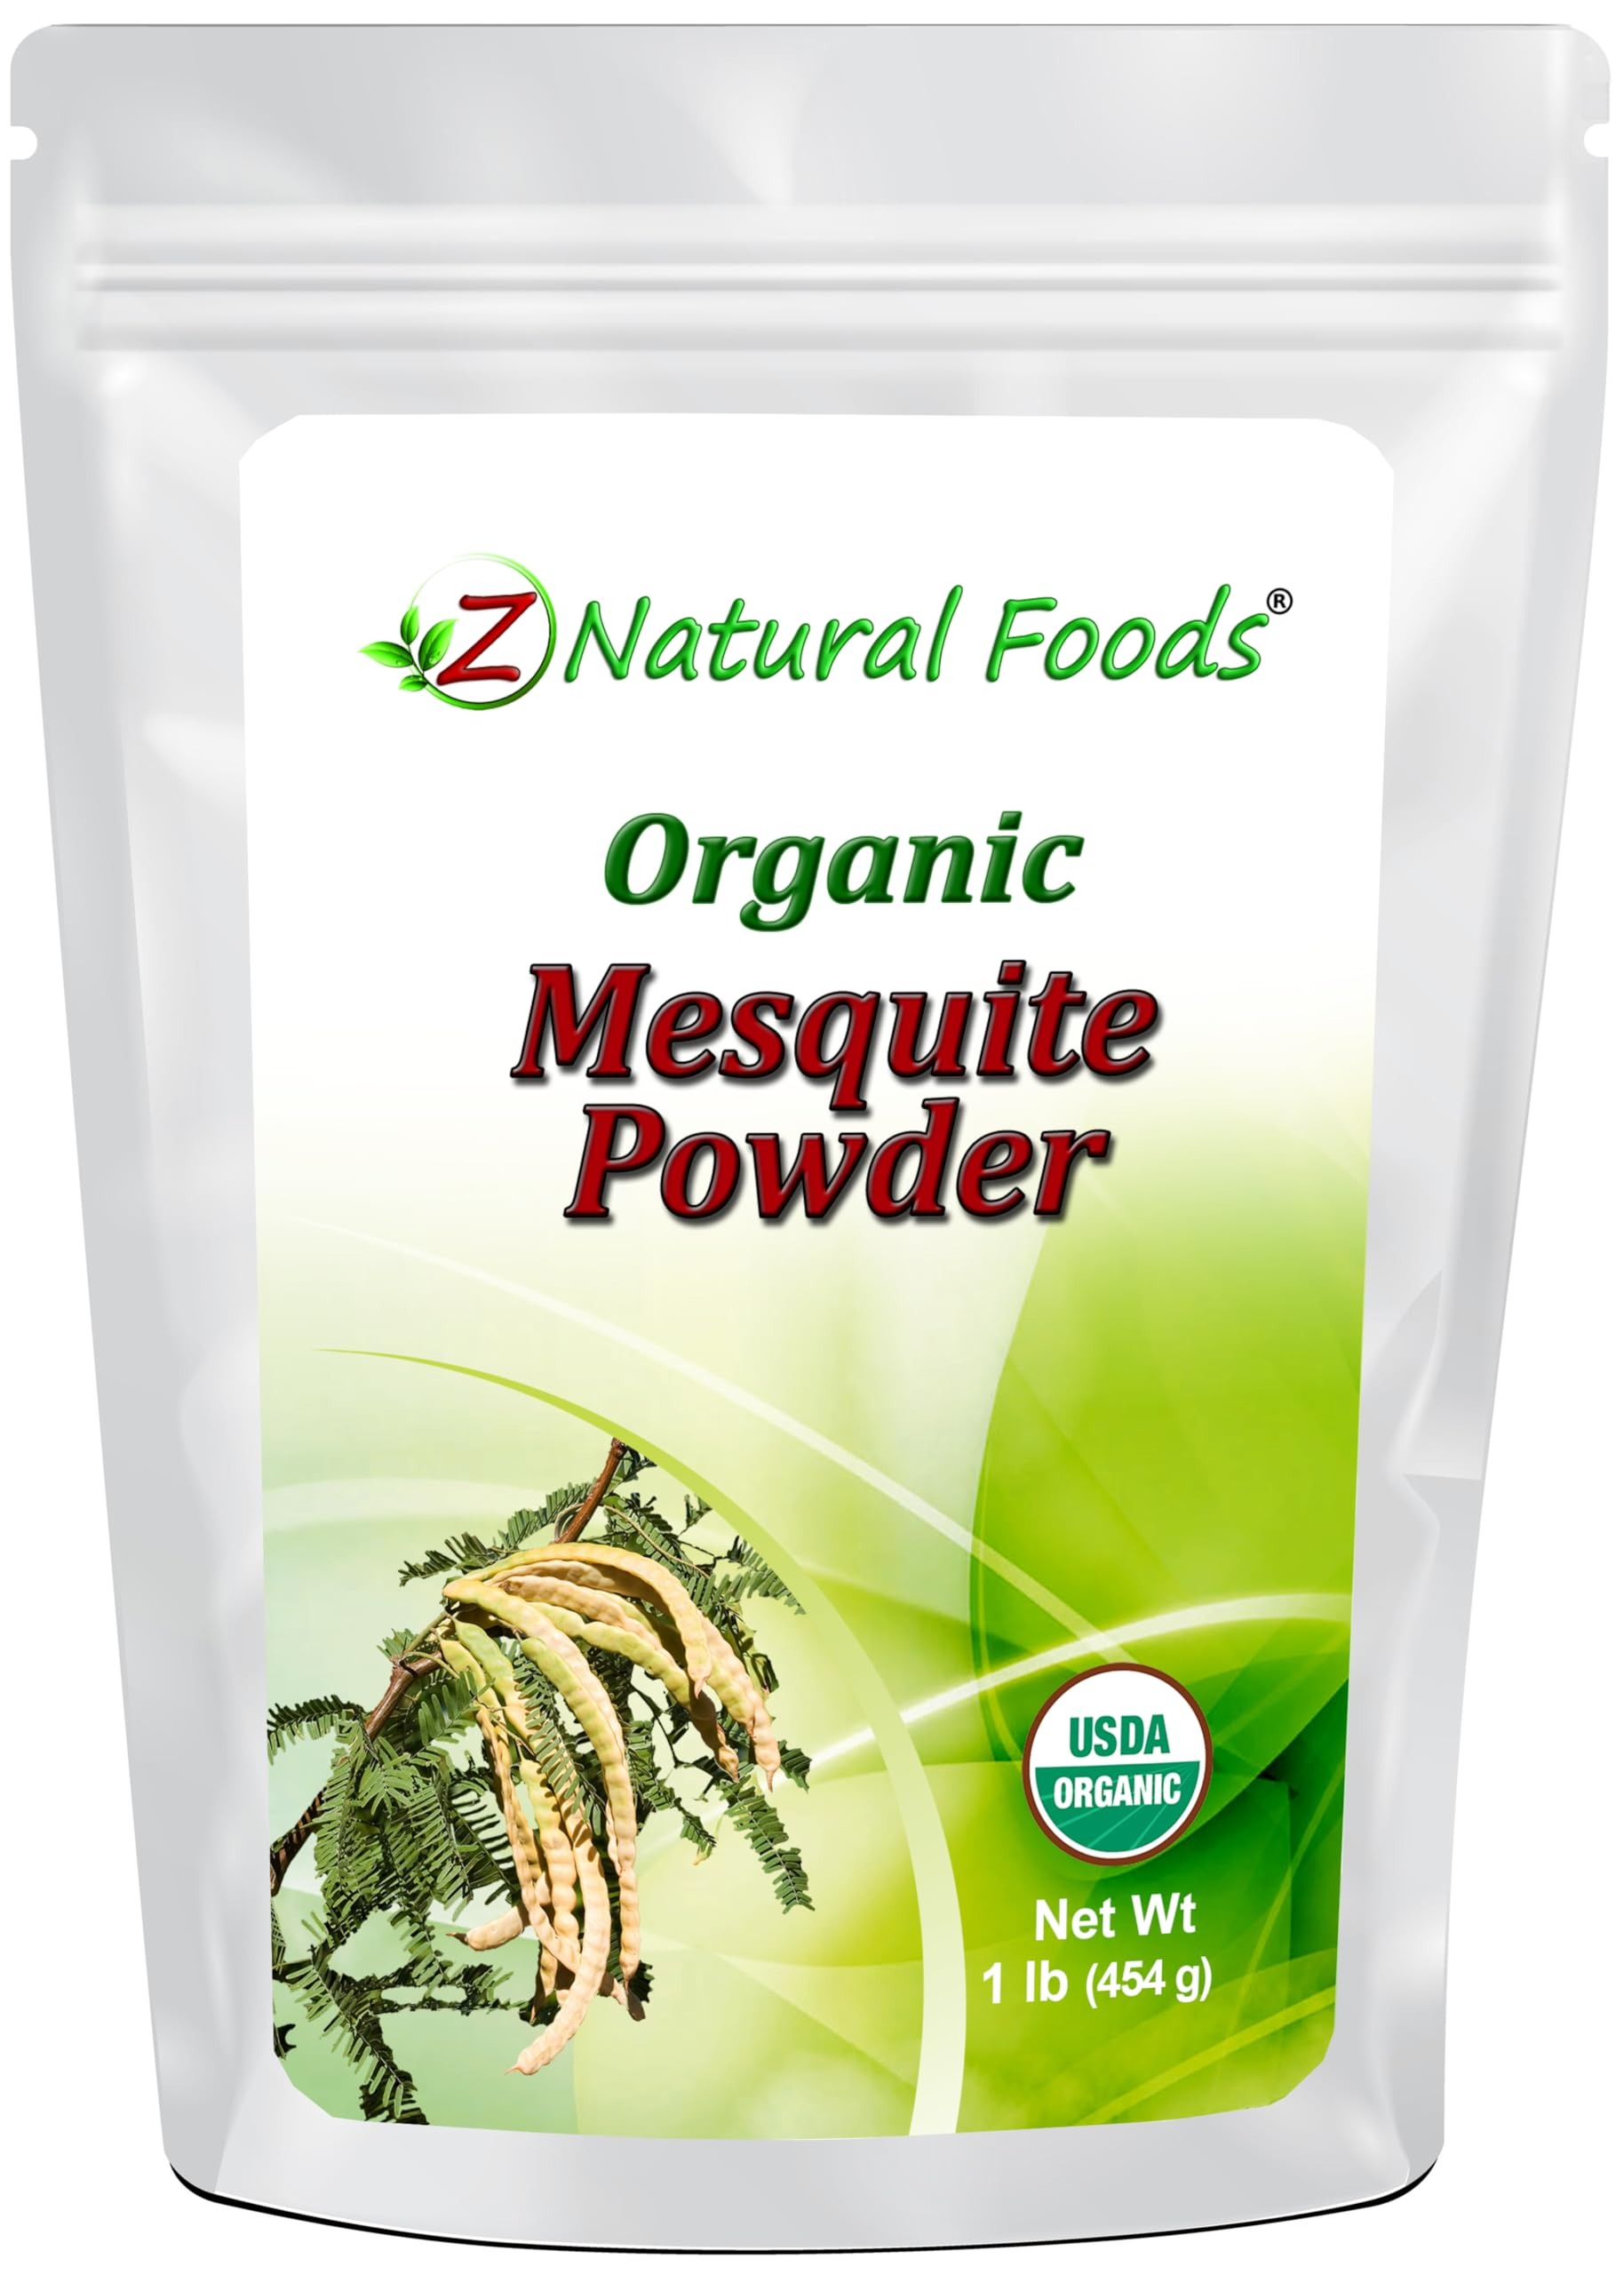
Item Name: Organic Mesquite Powder (Flour) - 1 lb - Healthy Flour Alternative For Baking, Smoothies, & Recipes - Source Of Fiber & Minerals - Raw, Non GMO, Gluten Free, Vegan, & Kosher
Bullet Point 1: MILD SWEET & NUTTY FLAVOR - Our mesquite powder (flour) is finely ground and blends well with recipes. It has a mild, sweet, nutty, molasses-like flavor with a touch of caramel and a hint of chocolate. If you like carob, you should try mesquite!
Bullet Point 2: ORGANIC, RAW, & NON GMO - Our mesquite flour is minimally processed. We don't add anything else to it so you can feel good about no artificial additives.
Bullet Point 3: FIBER & MINERALS - Mesquite is a source of dietary fiber, calcium, magnesium, potassium, iron, zinc and the amino acid lysine.
Bullet Point 4: HEALTHY FLOUR ALTERNATIVE - Looking to swap out plain old flour for something with more nutrition? Look no further than mesquite flour. It tastes great and is better for you than ordinary all purpose flour.
Bullet Point 5: HIGHEST QUALITY AVAILABLE - To produce this healthy whole food powder, ripe Mesquite pods are hand-picked, rinsed thoroughly, and shade-dried.
Product Description: Our Certified Organic Raw Mesquite Powder (Flour) comes from Argentina's beautiful, mineral-rich forests. Ripe Mesquite pods are hand-picked, rinsed thoroughly, and shade dried to produce this healthy whole-food powder. A special grinder is then used for crushing both the pod and the seeds of the mesquite into an ultra-fine powder. Mesquite powder has a mild, sweet, nutty, molasses-like flavor with a touch of caramel and a hint of chocolate. If you like carob, try mesquite!
Value: 16.0
Unit: Ounce

Price: 15.04